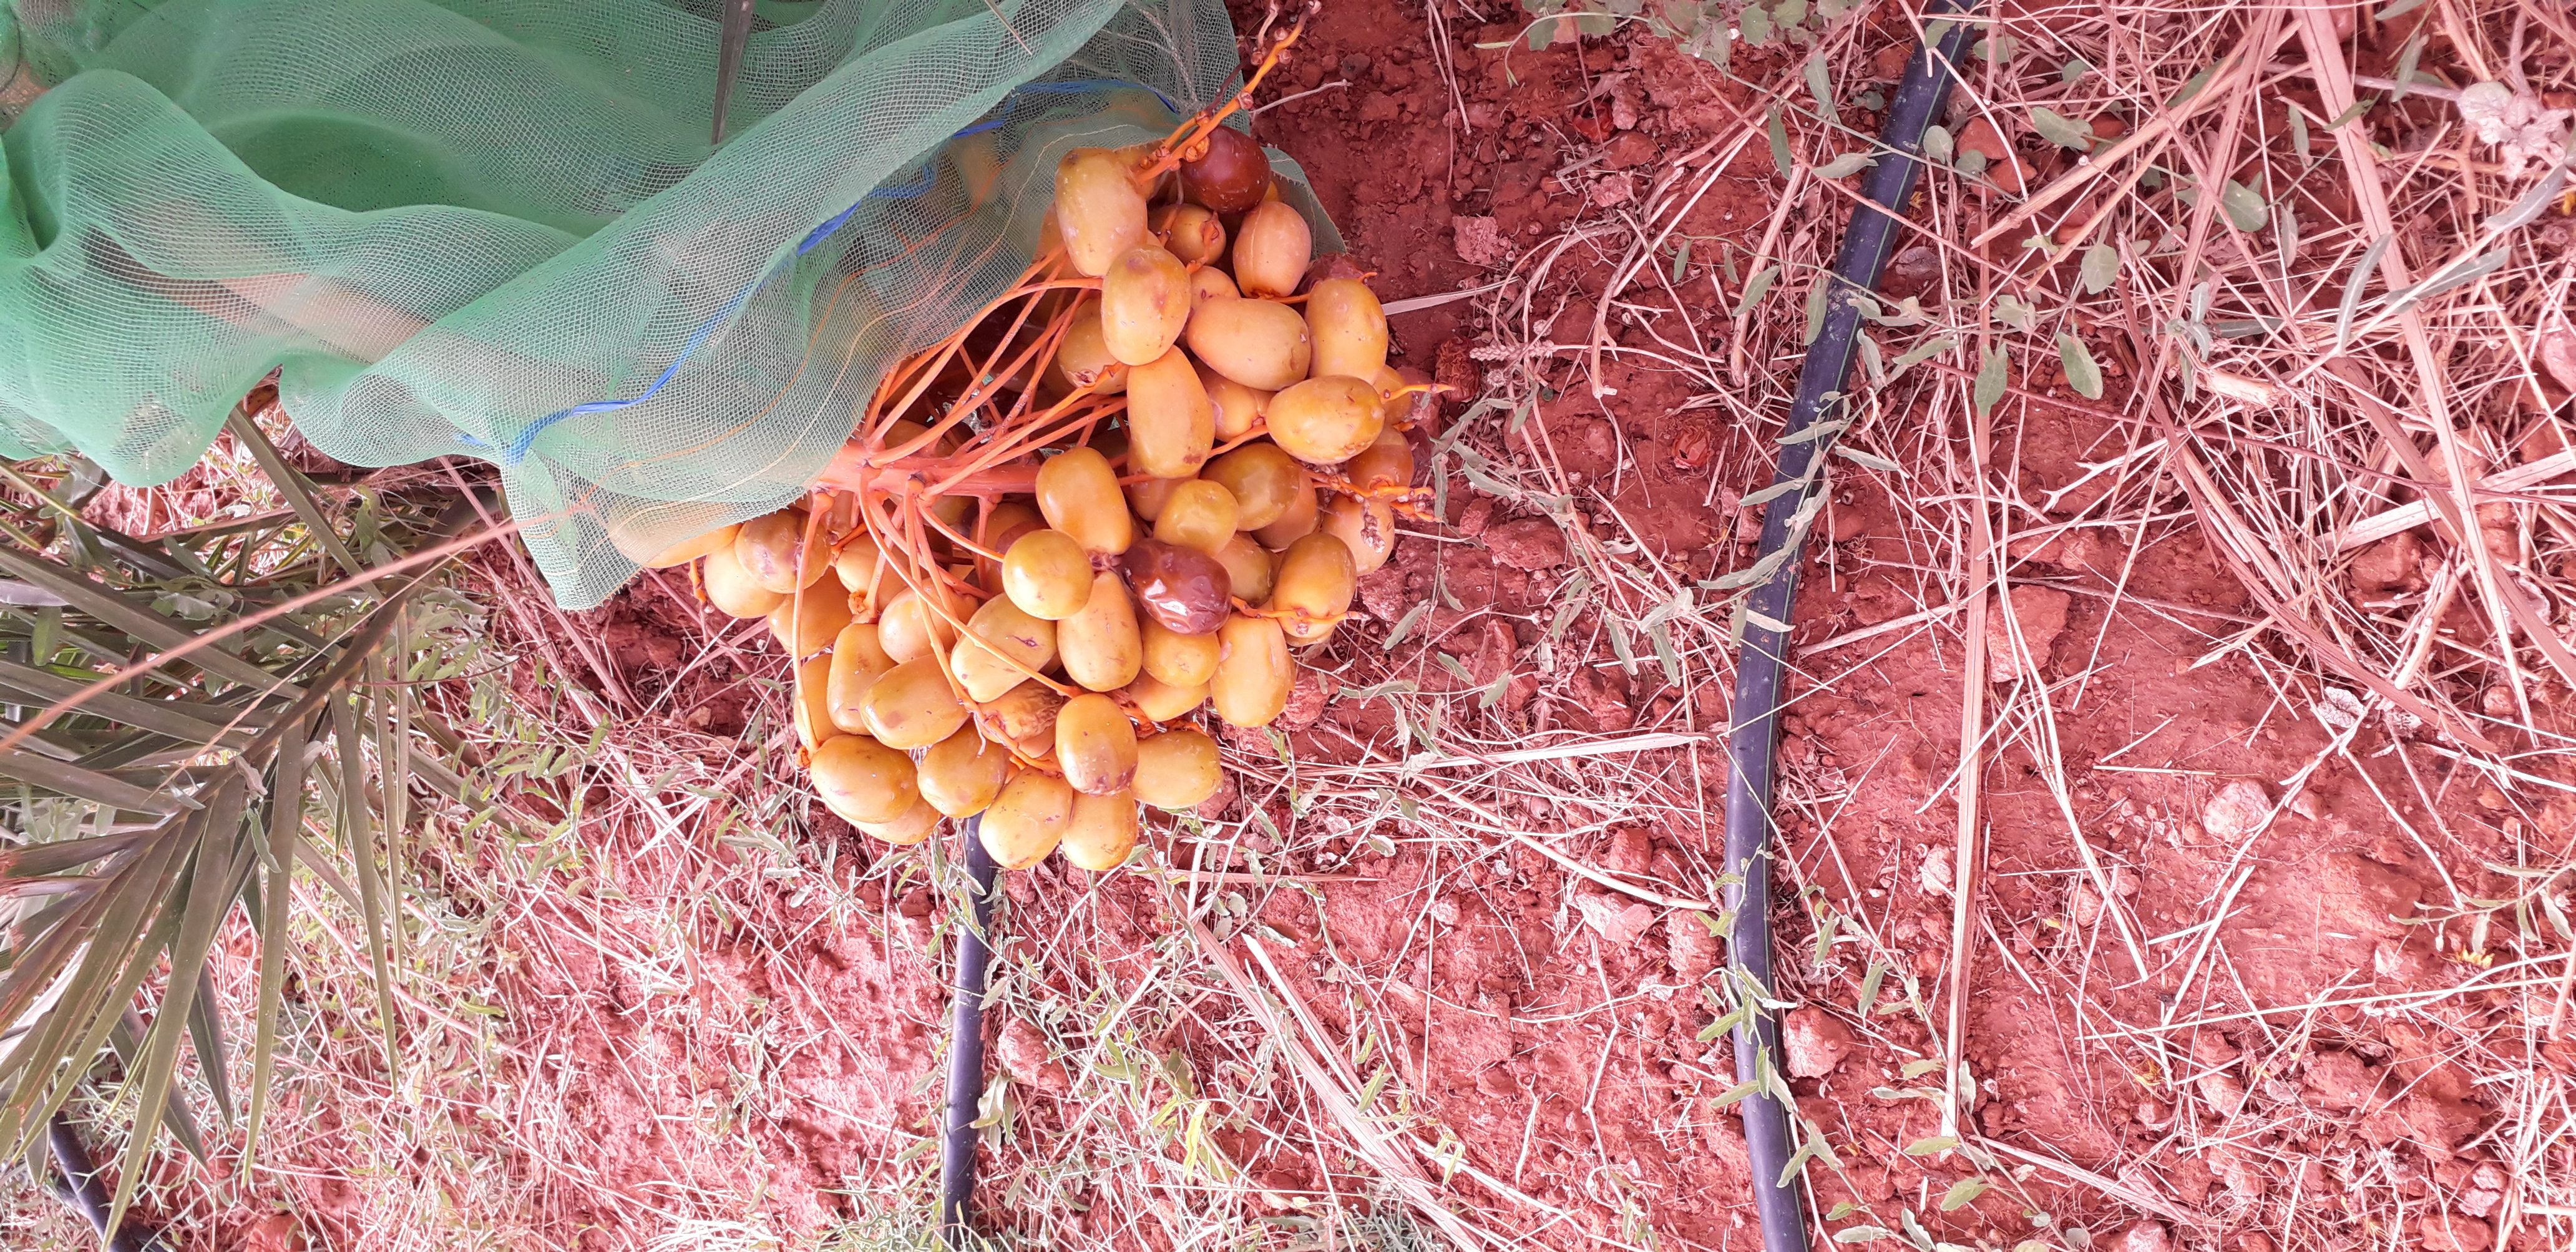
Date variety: Boufagous